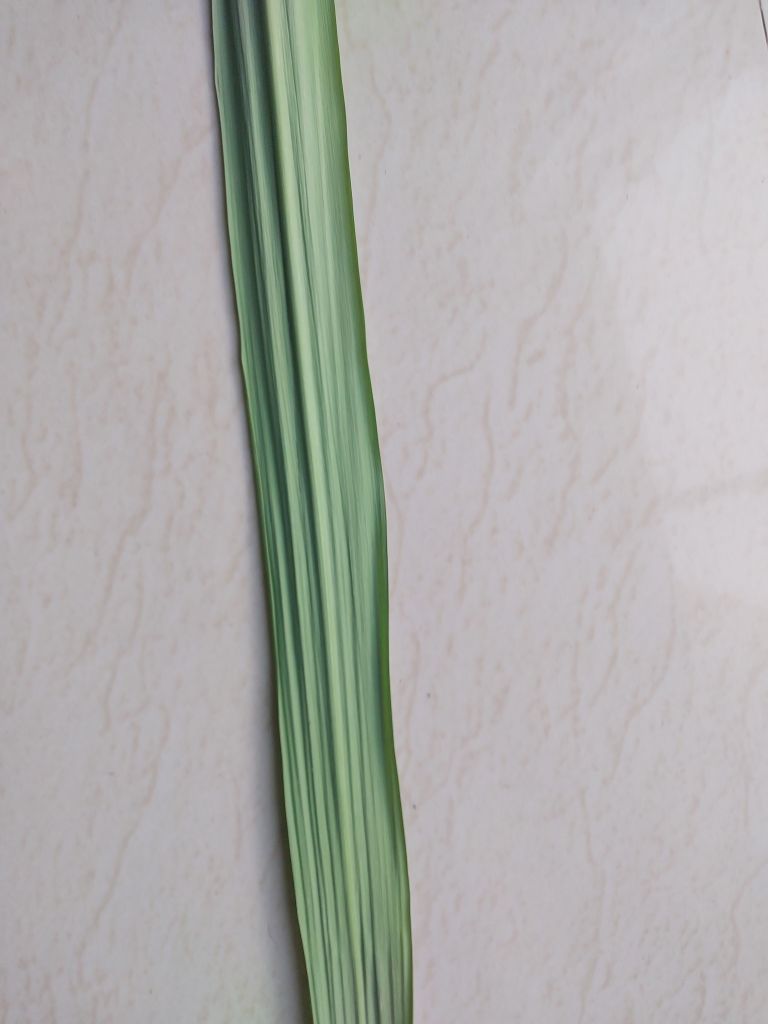
Label: Viral Disease